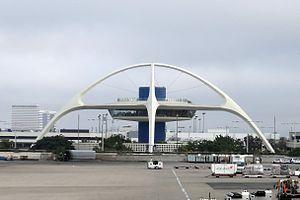
L'Âge atomique en design fait référence à la période correspondant approximativement à 1940-1960, lorsque les préoccupations concernant la guerre nucléaire dominaient la société occidentale pendant la guerre froide. L'architecture, le design industriel, le design commercial, le design d'intérieur et les beaux-arts ont tous été influencés par les thèmes de la physique nucléaire, ainsi que de l'ère spatiale, qui a coïncidé avec cette période. L'Atomic Age est devenu populaire et immédiatement reconnaissable, avec l’utilisation de motifs atomiques et de symboles de l’époque spatiale. Le rétro-futurisme est un regain d'intérêt plus récent pour le design de l'âge atomique.